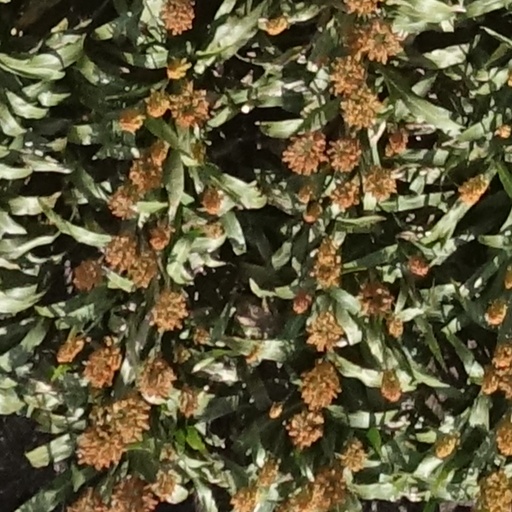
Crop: sorghum